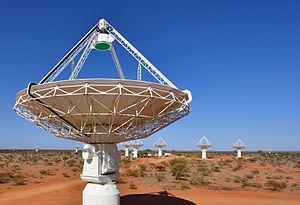
L'Australian Square Kilometre Array Pathfinder, le réseau de radiotélescopes australien d'un kilomètre carré est un réseau de radiotélescopes situé à l'Observatoire de radioastronomie de Murchison, dans le Midwest australien, en Australie-Occidentale. L'ASKAP se compose de 36 antennes paraboliques identiques, de 12 mètres de diamètre chacune formant une surface collectrice totale d'environ 4 000 mètres carrés.
L'Observatoire de radioastronomie de Murchison est l'un des deux sites principaux du Square Kilometre Array qui se trouve situé près de la station Boolardy, en Australie occidentale, dans une zone désignée de silence radio — comme il en existe une autour de l'observatoire de Green Bank, aux États-Unis, délimitant une zone située en Virginie, en Virginie-Occidentale et incluant une toute petite partie du territoire du Maryland —.